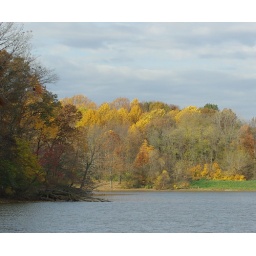
The eagle was in a tree at the watershed with all the trees in color.